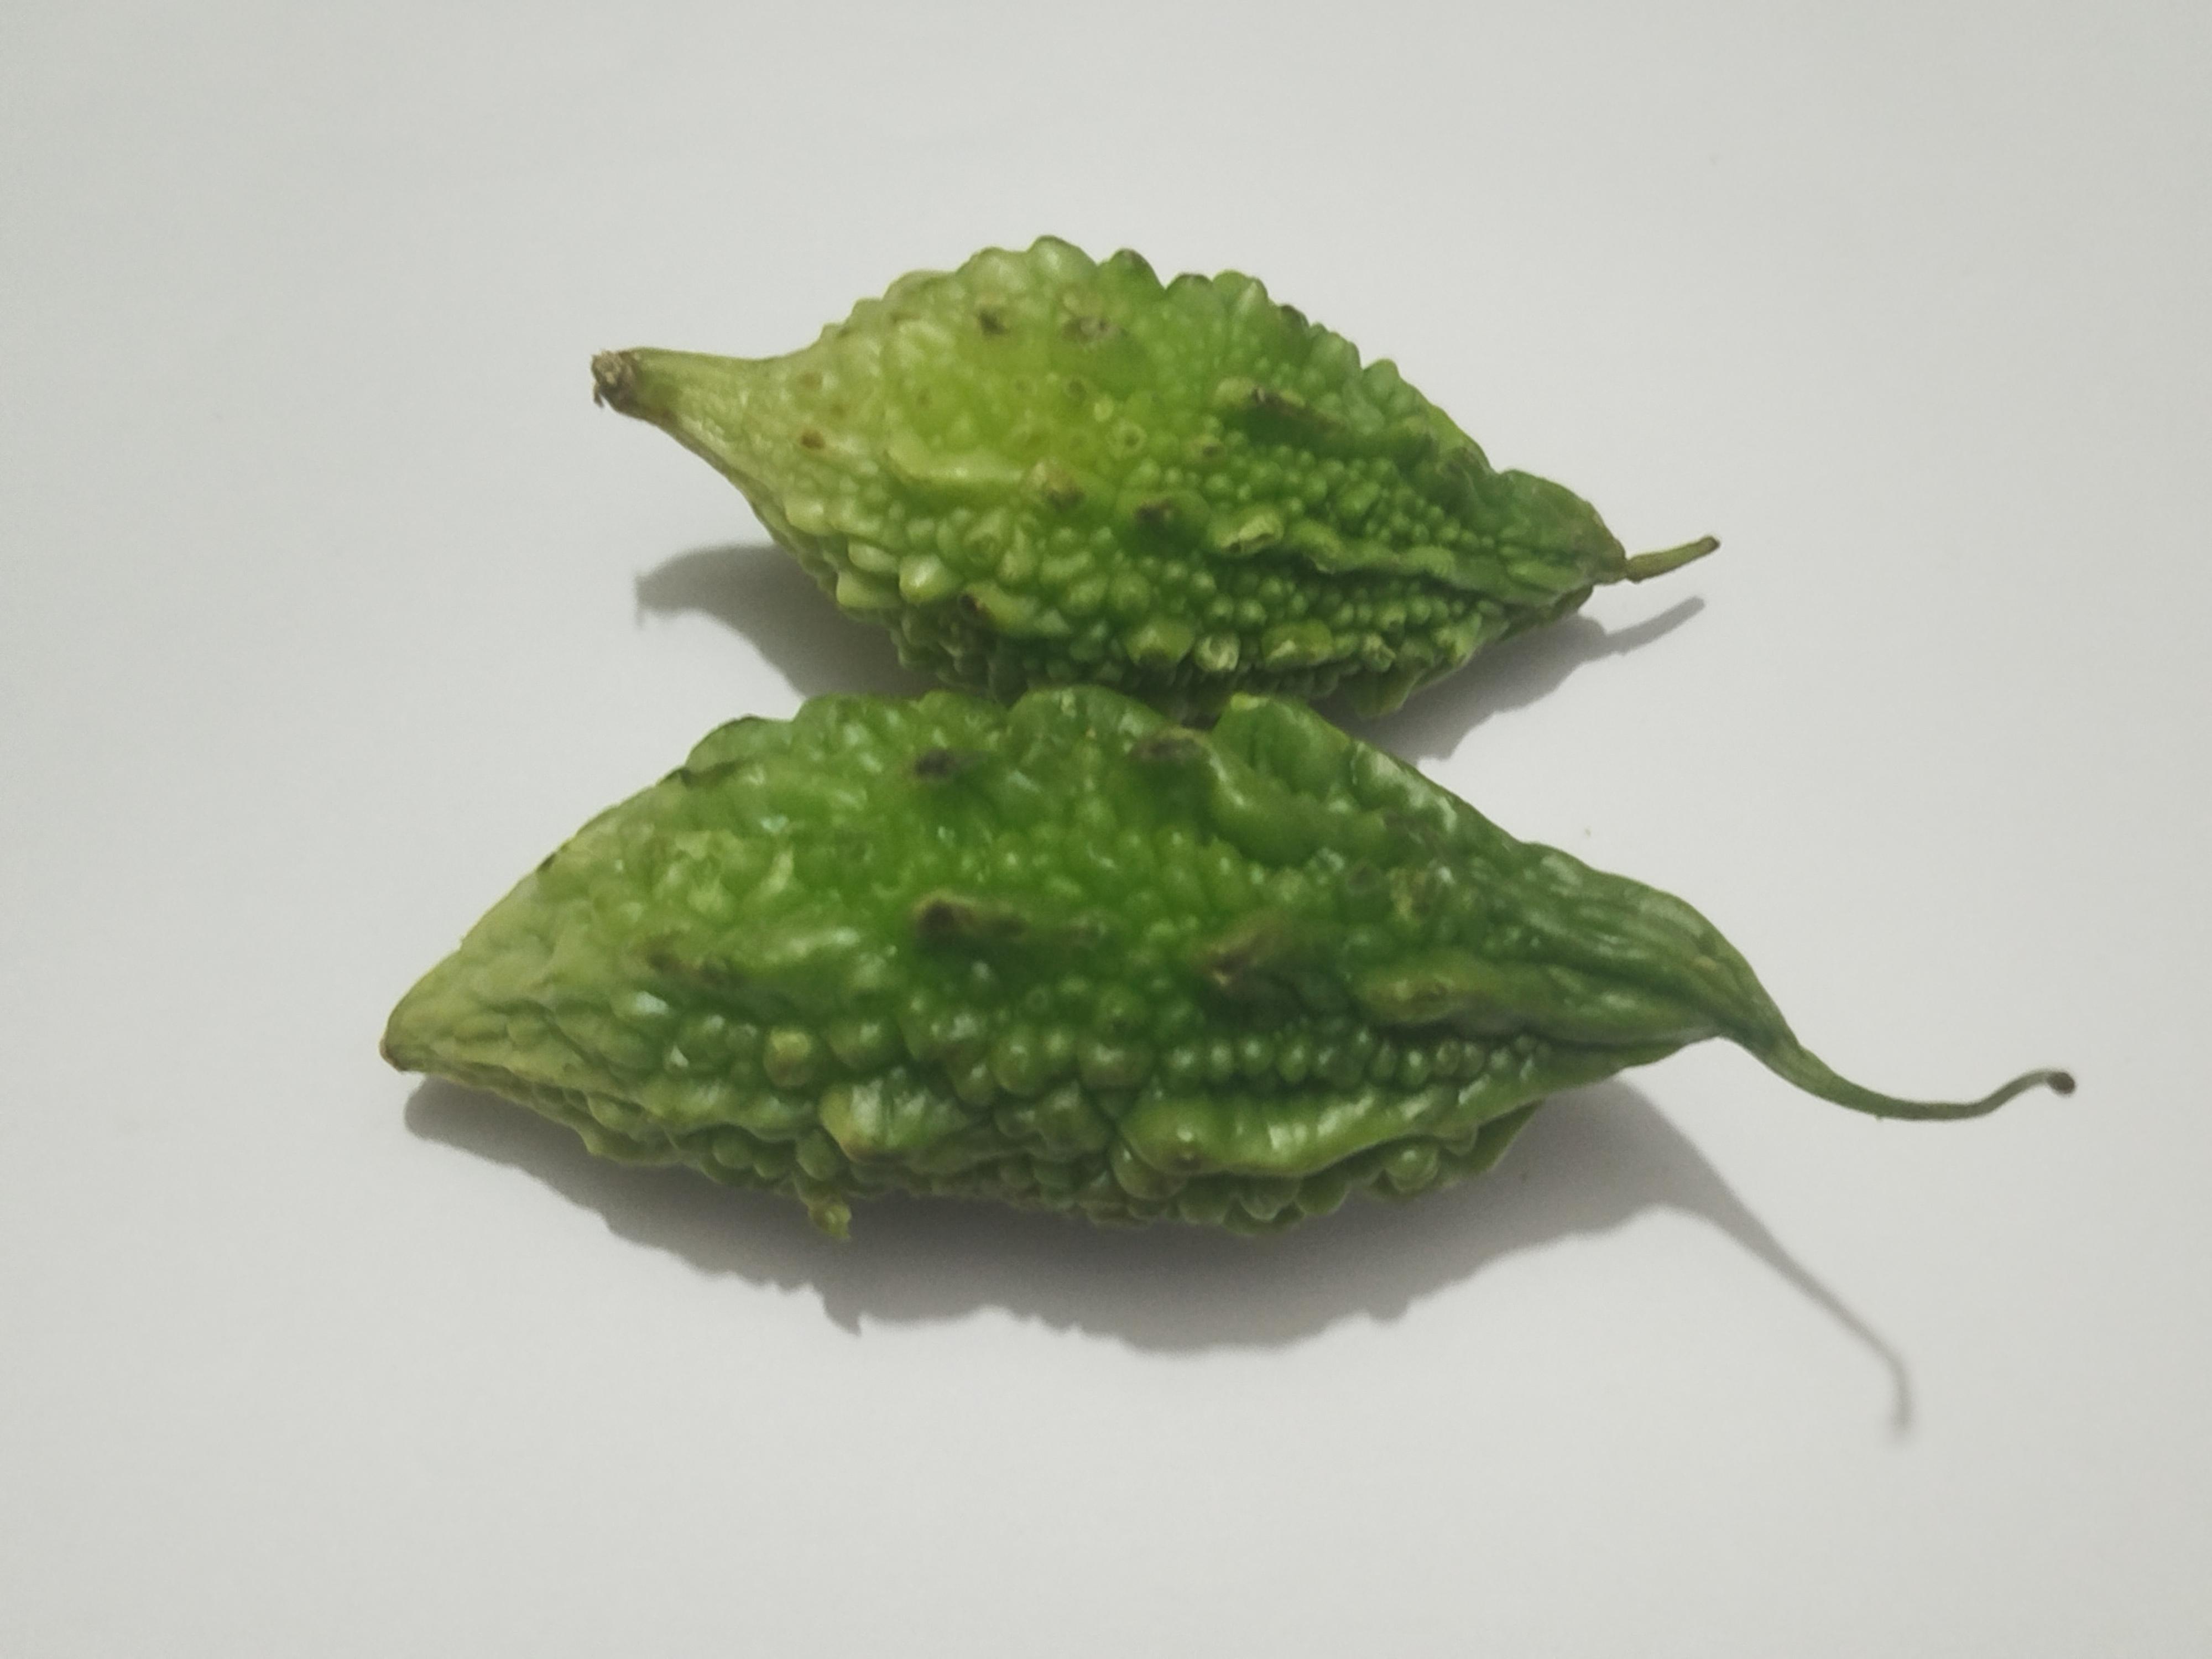
Label: Bitter melon